Jean-Philippe Rameau

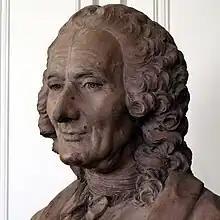
Bust of Rameau by Caffieri, 1760

Rameau's early years are particularly obscure. He was born on 25 September 1683 in Dijon, and baptised the same day. His father, Jean, worked as an organist in several churches around Dijon, and his mother, Claudine Demartinécourt, was the daughter of a notary. The couple had eleven children, five girls and six boys, of whom Jean-Philippe was the seventh.